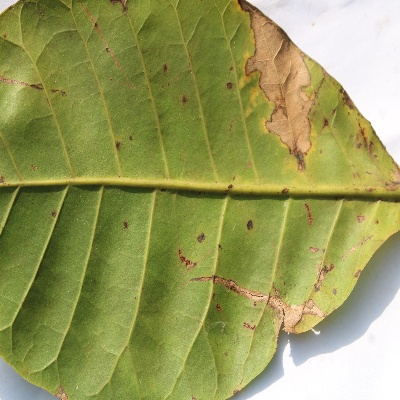
Crop: Cashew
Condition: anthracnose